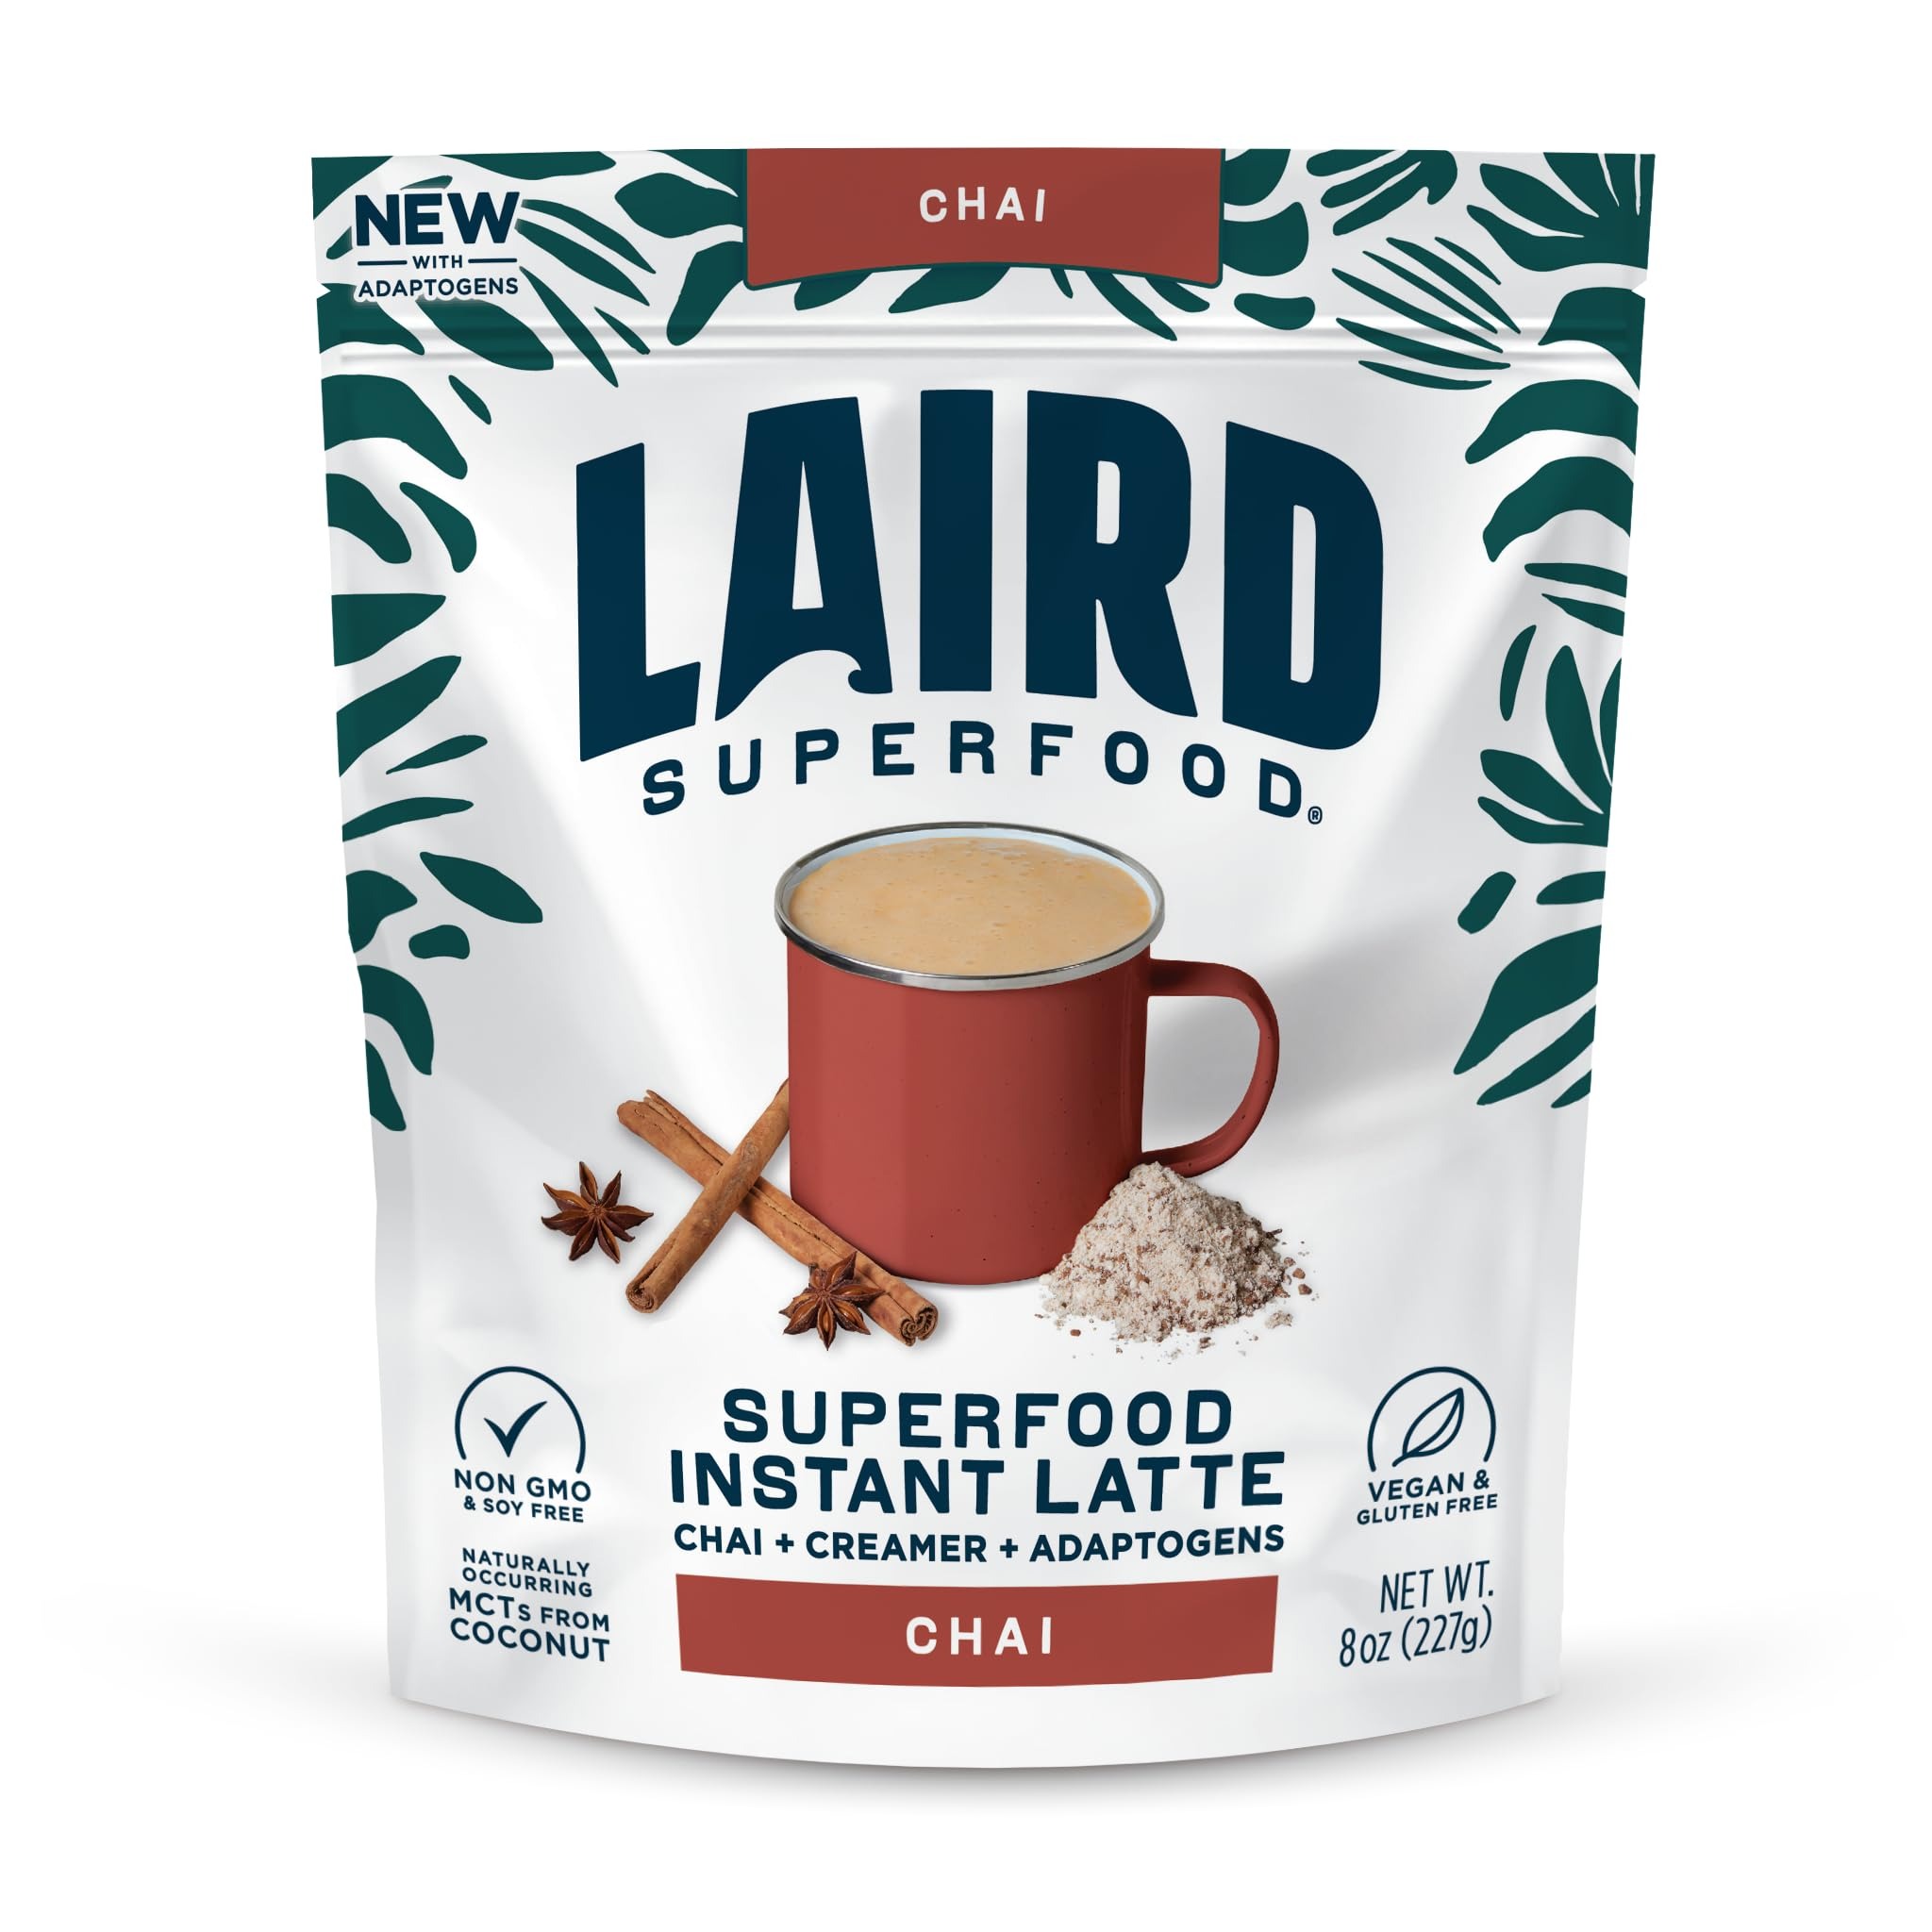
Item Name: Laird Superfood Chai Instant Latte with Adaptogens - Instant Chai Tea Powder with Superfood Coconut Creamer - Gluten Free, Non-GMO, Vegan, 8 oz. Bag, Pack of 1
Bullet Point 1: WHAT IS INSTANT LATTE - Put simply, it's instant fuel. A functional chai latte that only requires one step to make; just add hot water and mix - it's that easy
Bullet Point 2: THE PERFECT ALTERNATIVE TO COFFEE - Enjoy the delightful spicy and sweet flavor of this classic beverage, with an added boost from our Original Superfood Creamer with naturally occurring MCTs
Bullet Point 3: CONVENIENCE & QUALITY - Dry powder Chai Instafuel makes it possible to enjoy a delicious Chai latte wherever you are...at home, at work, or on the road
Bullet Point 4: INSTANT CHAI INGREDIENTS - Organic Instant Rooibos Extract, Instant Black Tea, Organic Coconut Sugar, LSF Organic Chai Spice Blend, Organic Extra Virgin Coconut Oil, Sea Salt, Organic Gum Acacia, & Coconut Milk Powder
Bullet Point 5: DIRECTIONS - For best taste, add 3 ½ tablespoons of Chai Instafuel to 12 oz of hot water and mix to combine; For a perfectly blended and frothy latte, we recommend using a power-frother or a blender
Value: 8.0
Unit: Ounce

Price: 19.495